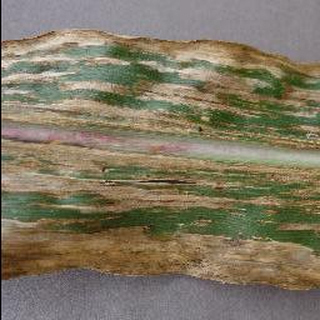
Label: corn_cercospora_leaf_spot